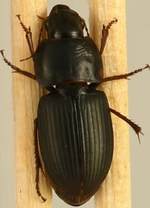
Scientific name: Anisodactylus dulcicollis
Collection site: Blandy Experimental Farm Site (BLAN), plot BLAN_003